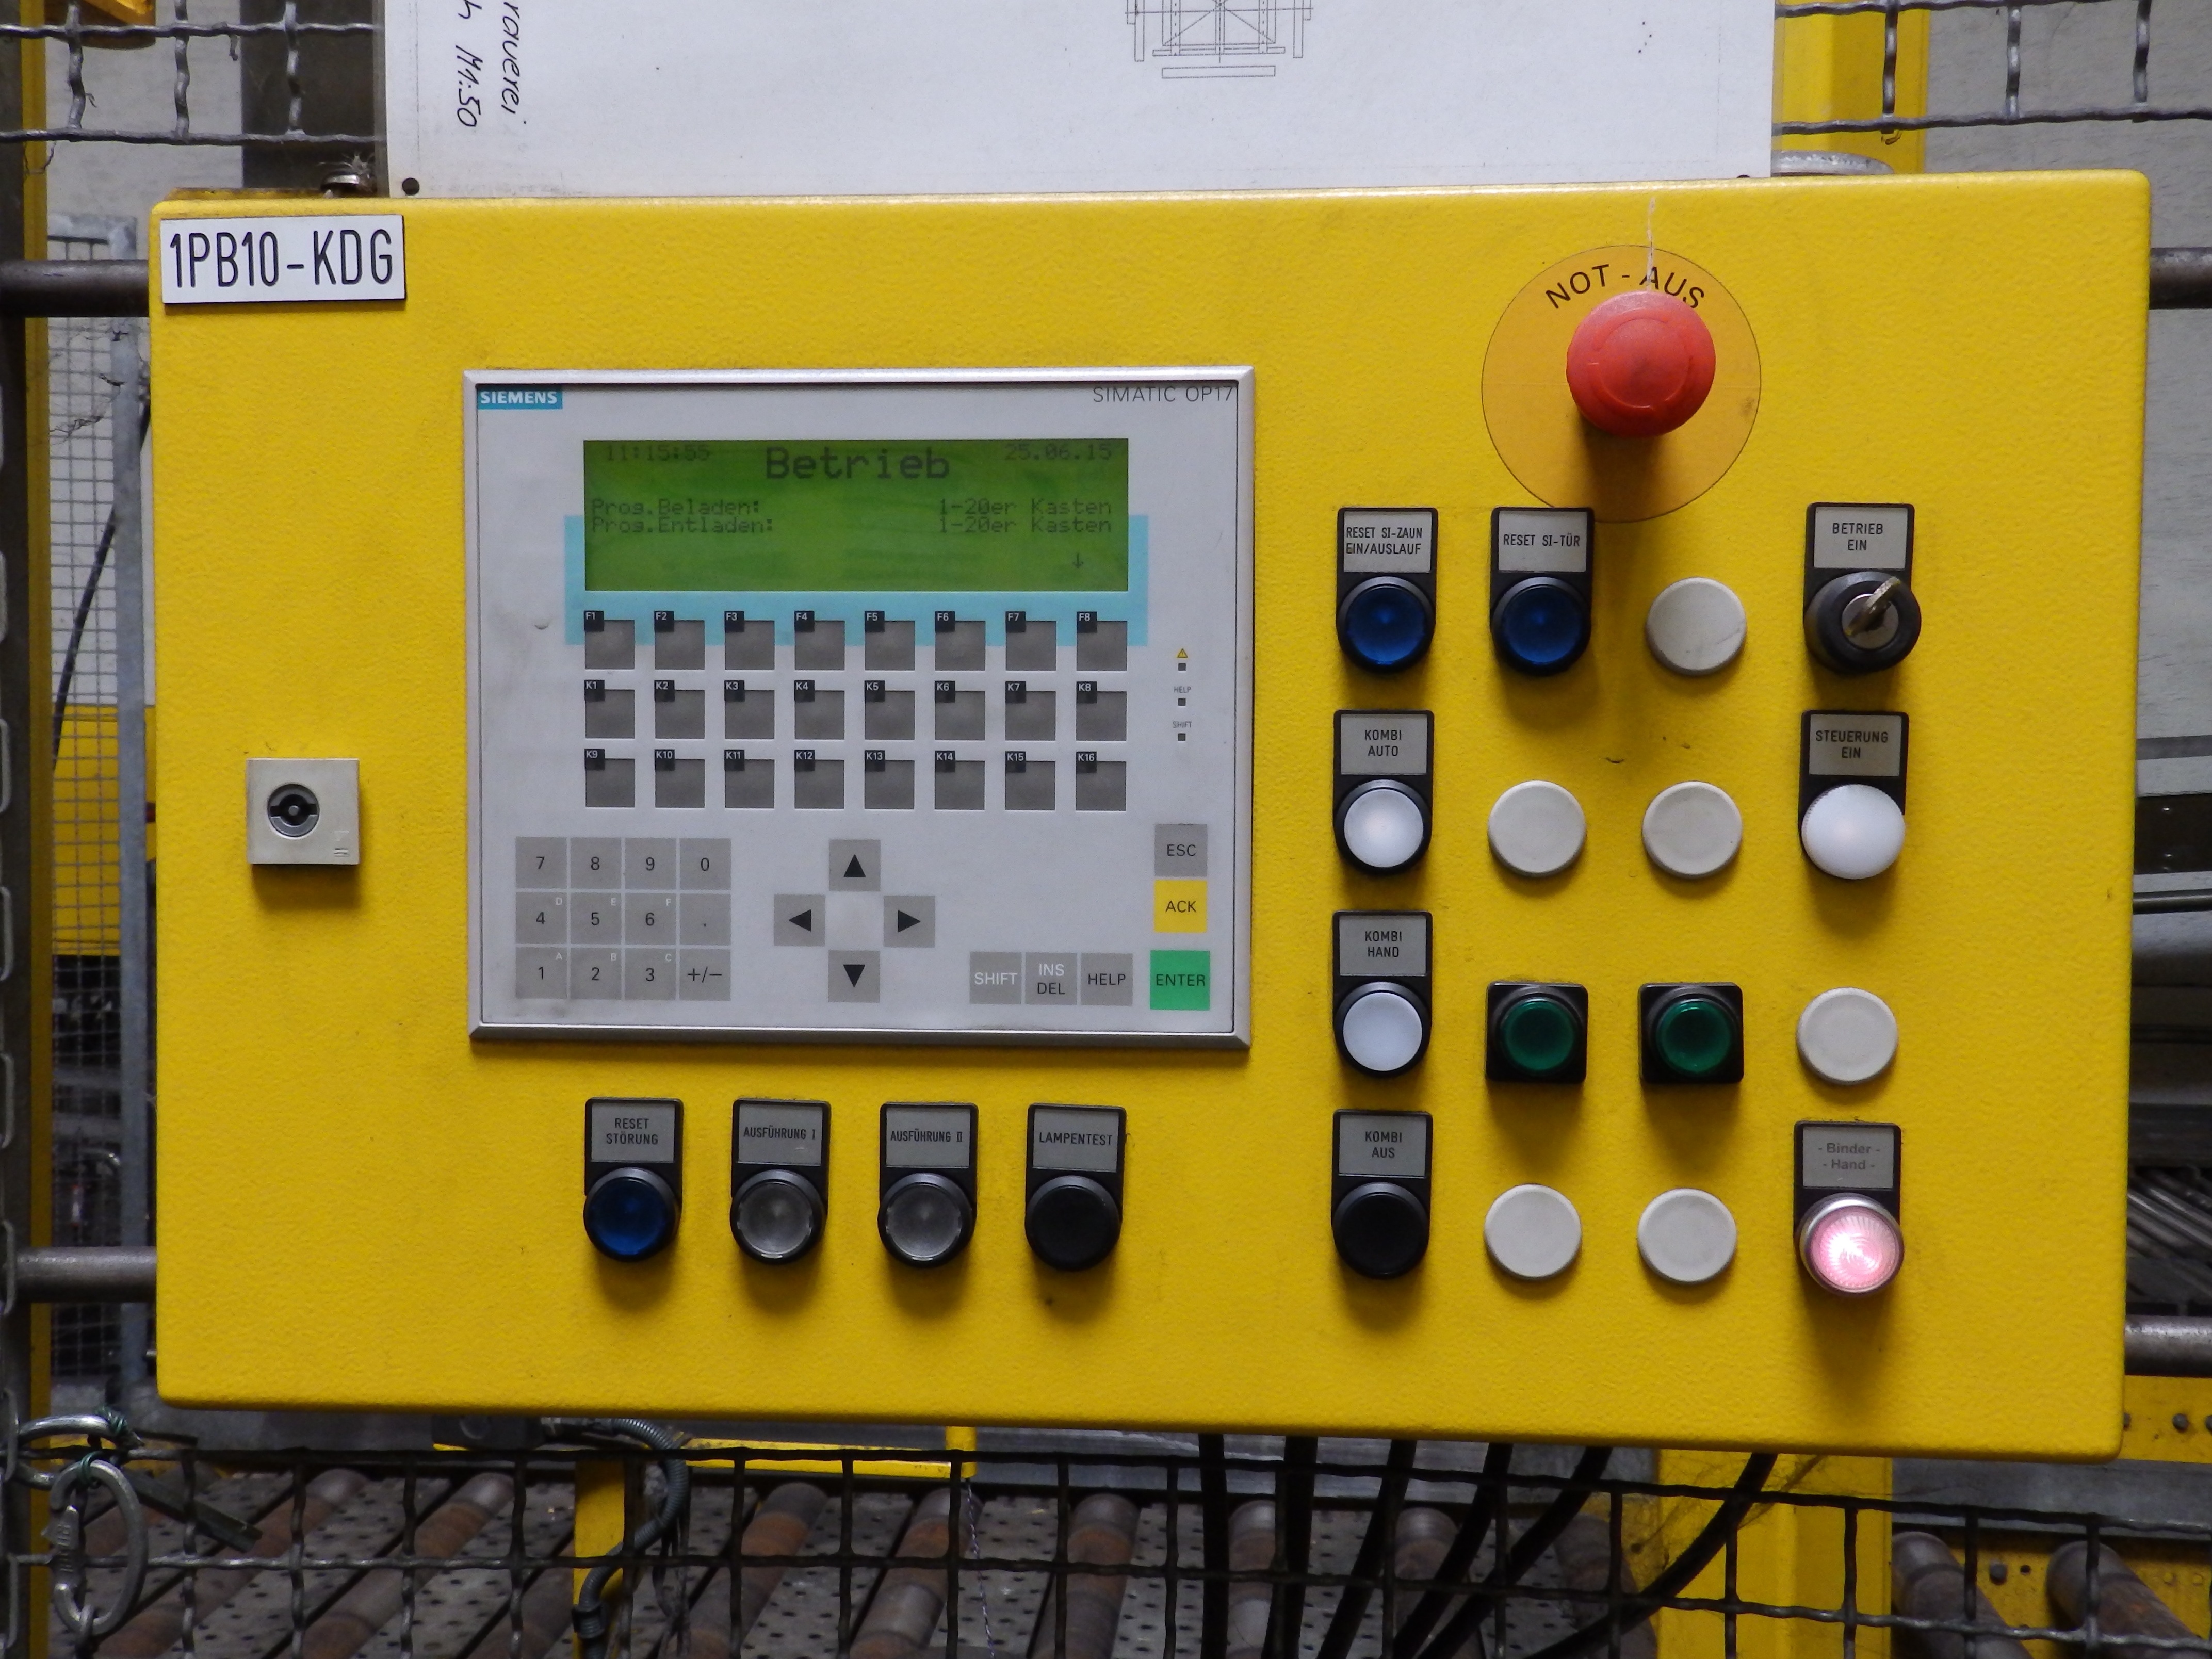
technology, machine, electricity, switch, control, brewery, workplace, machine tool, personal computer hardware